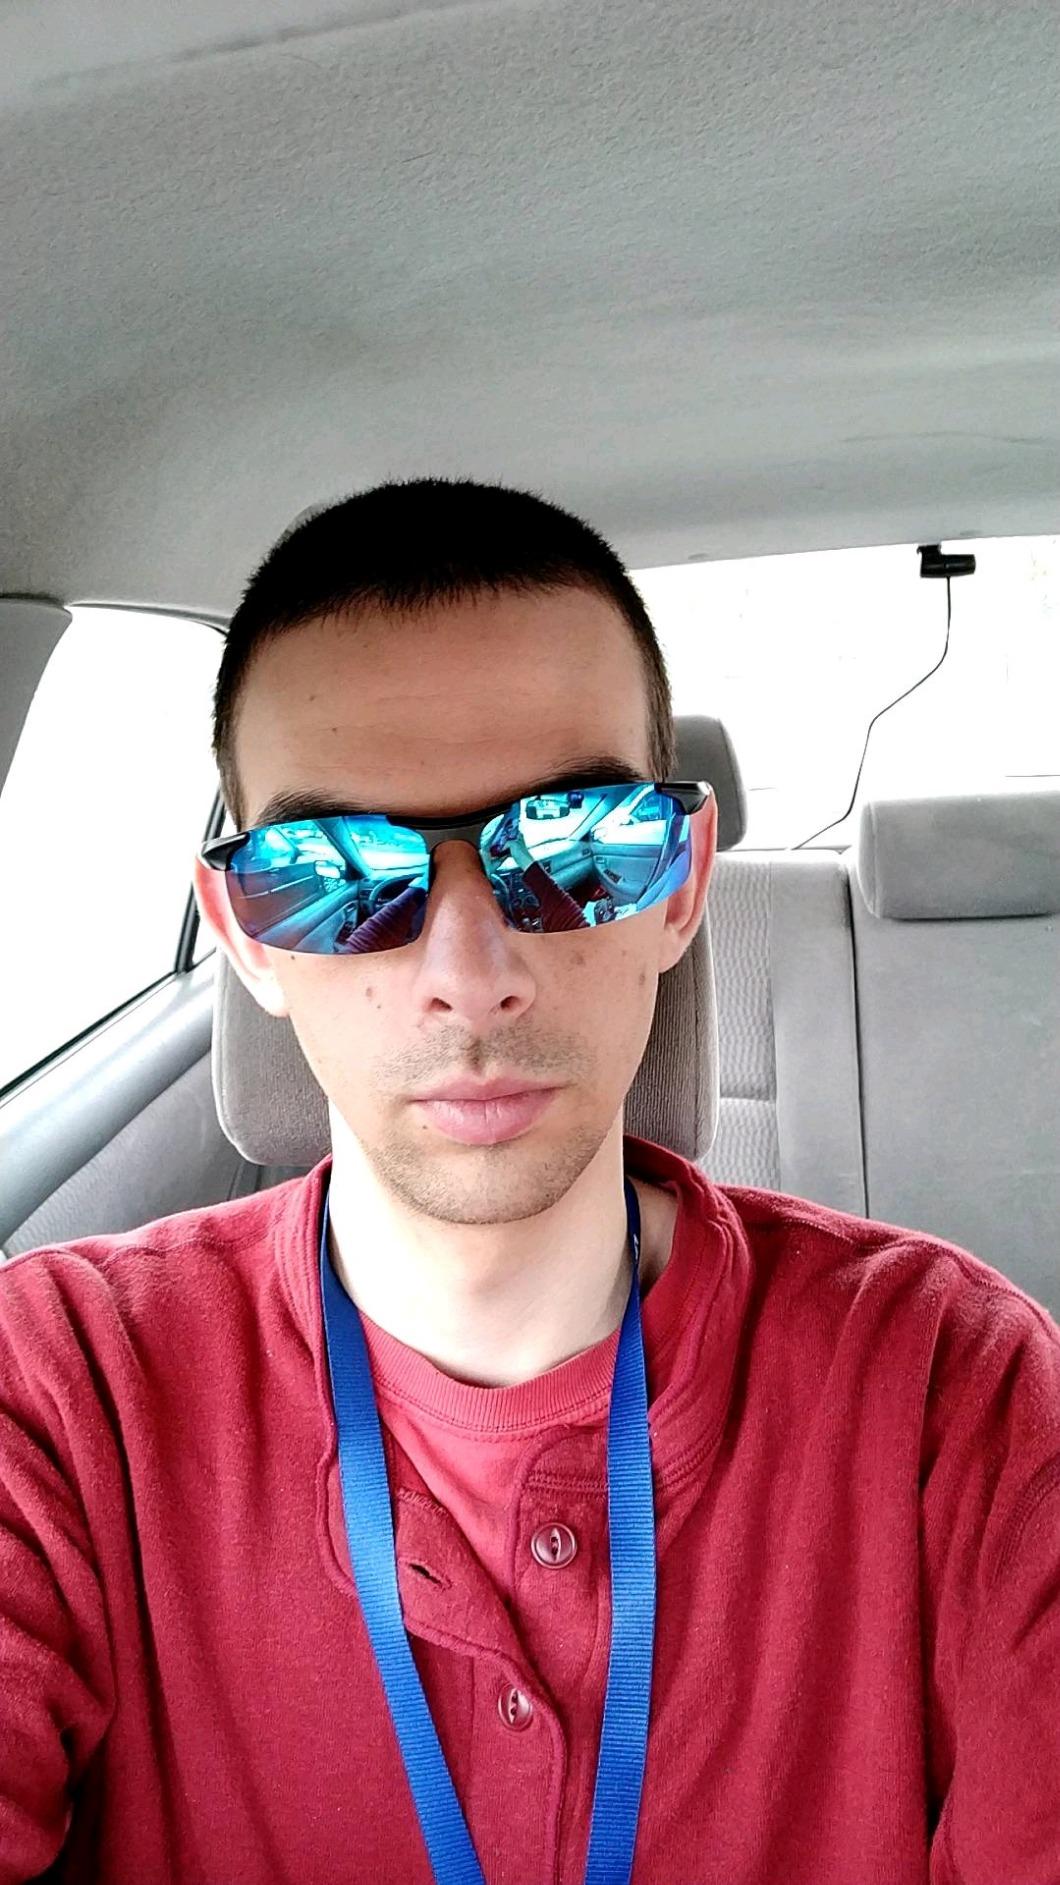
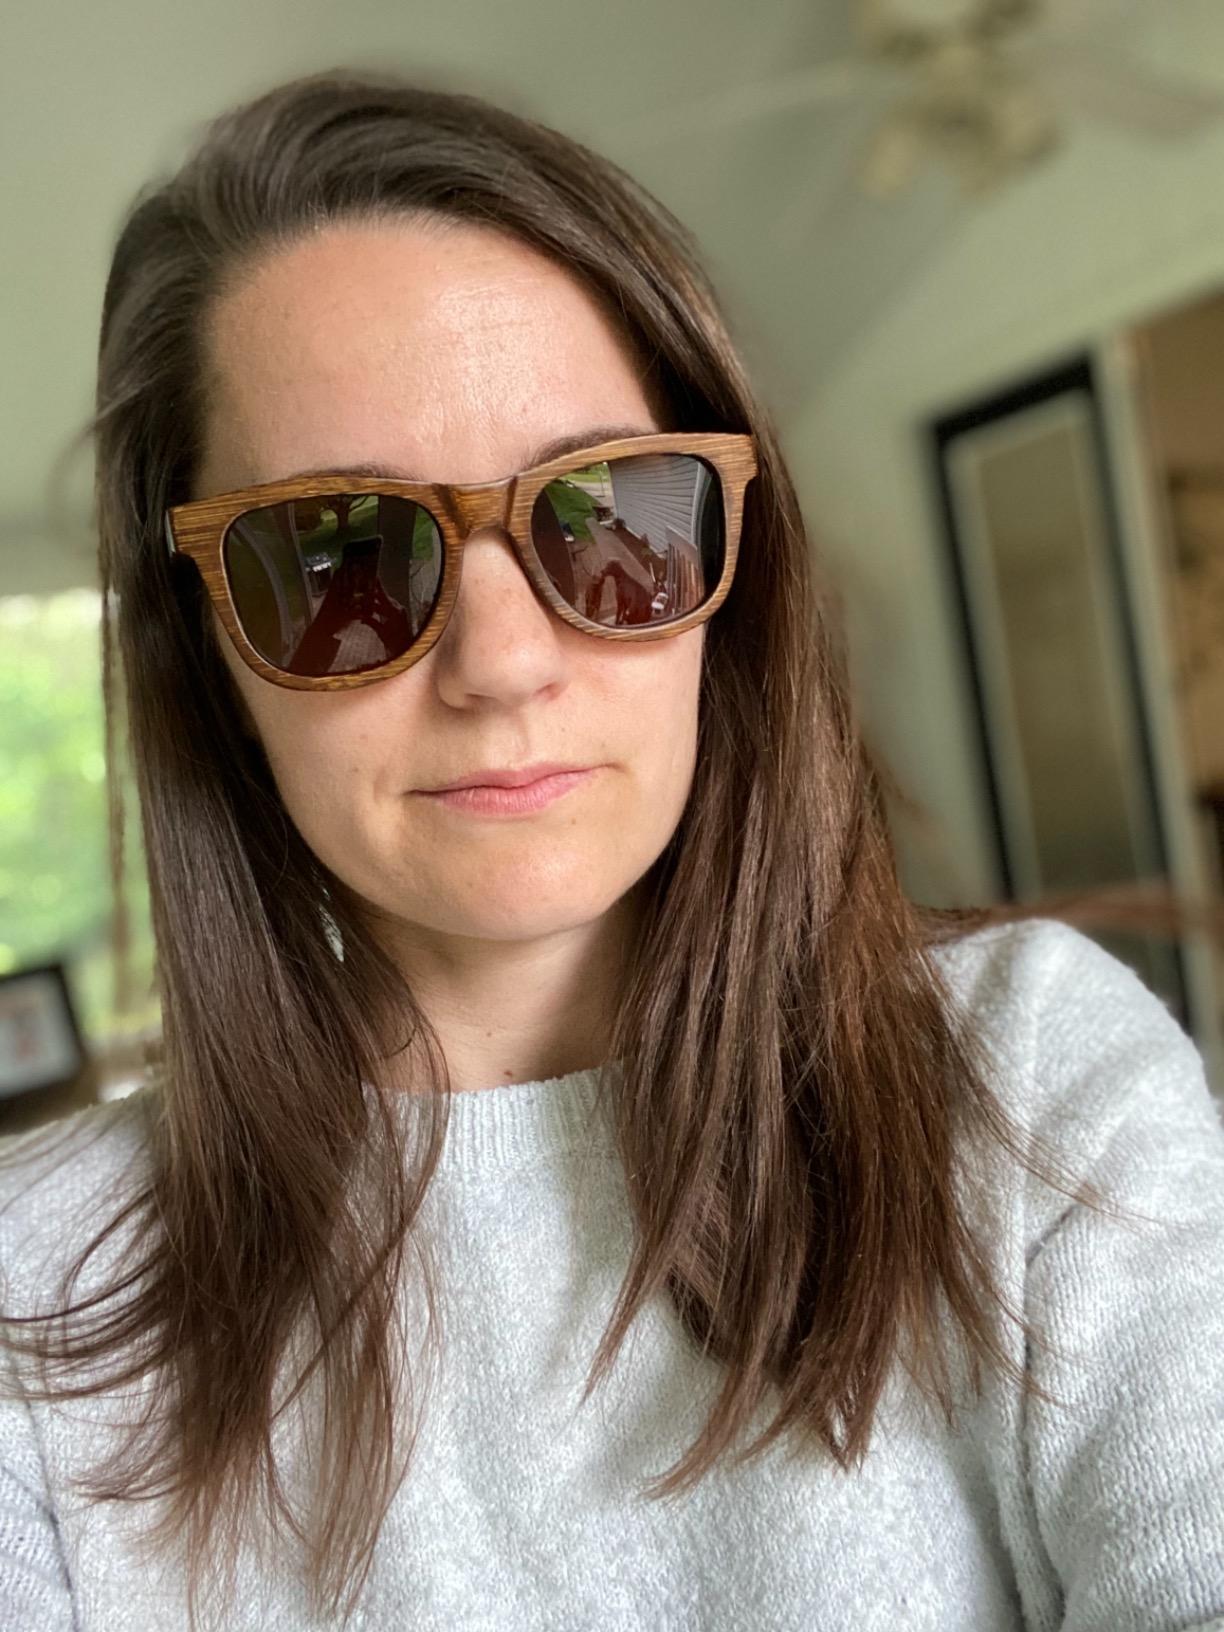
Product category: accessories_sunglasses
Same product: no